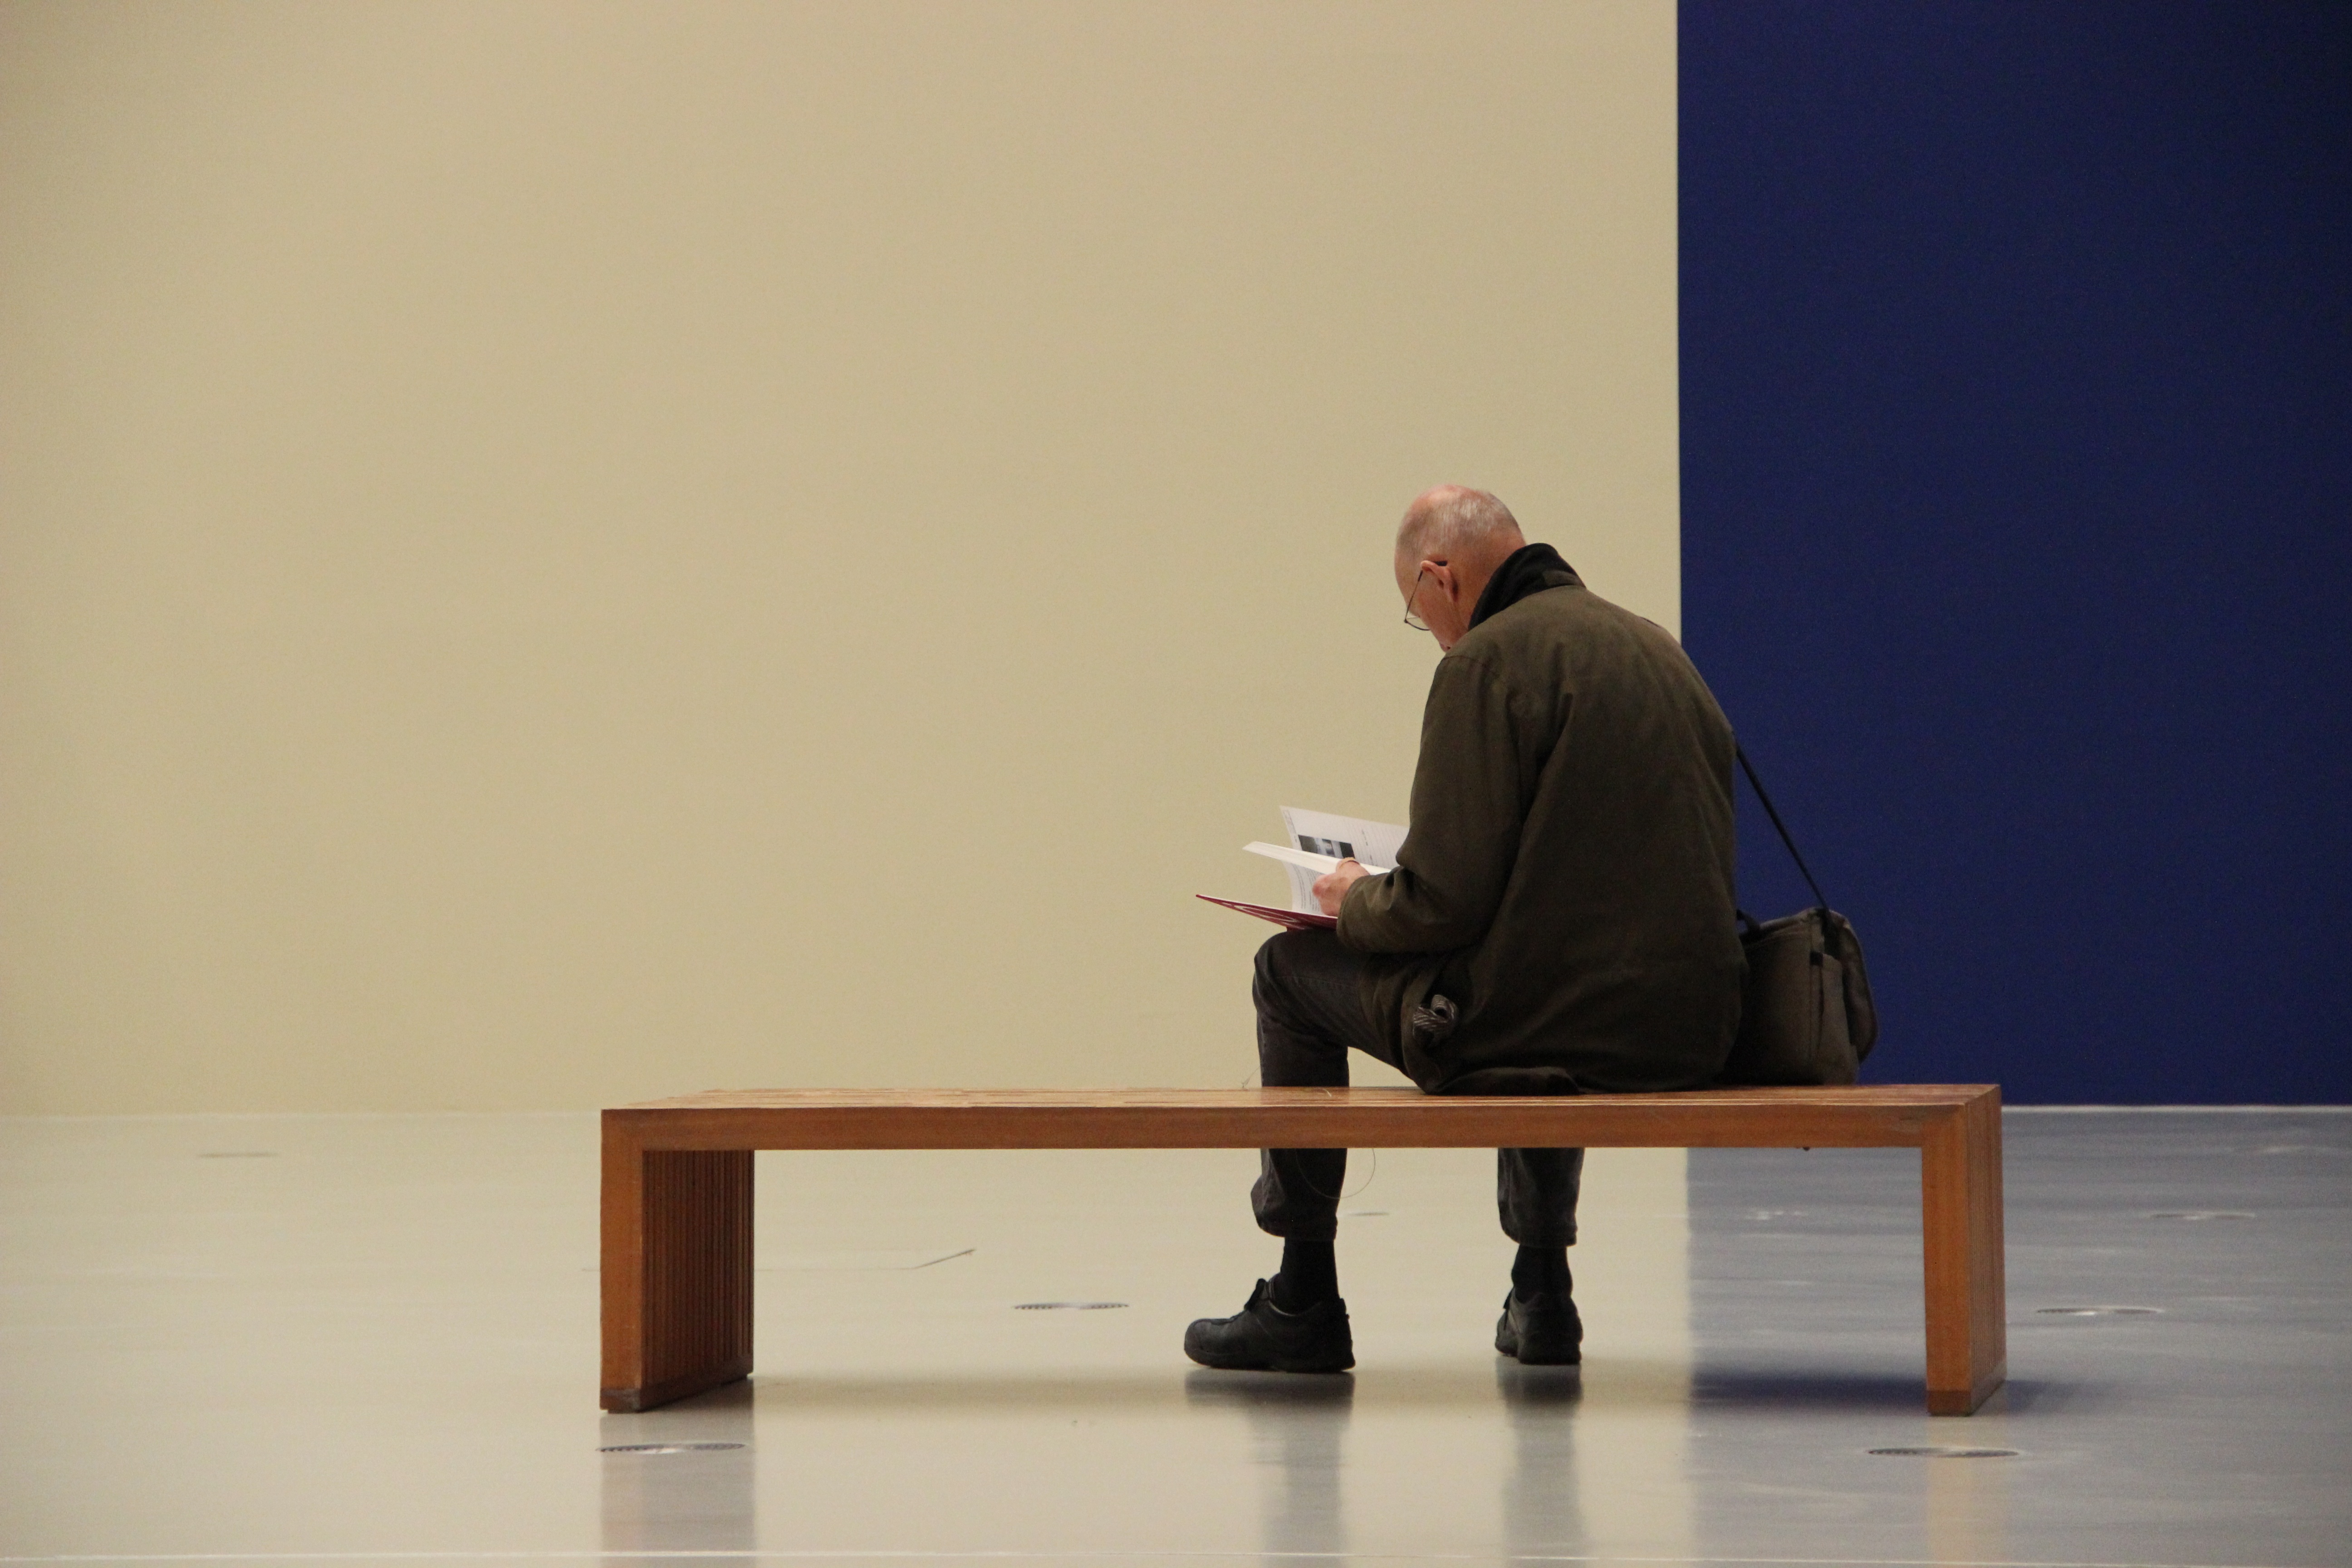
man, read, sitting, furniture, conversation, wooden bench, art, bank, lecture, human positions